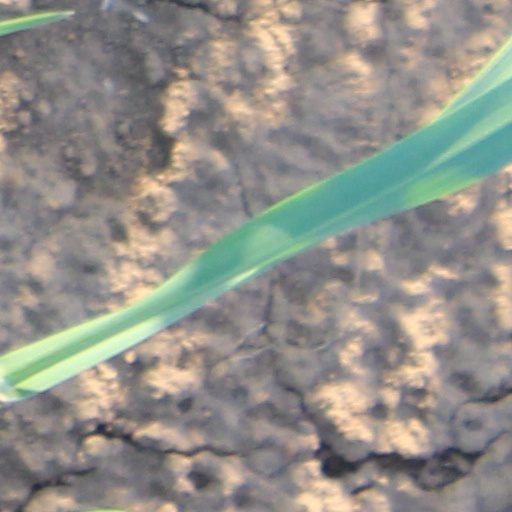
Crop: wheat